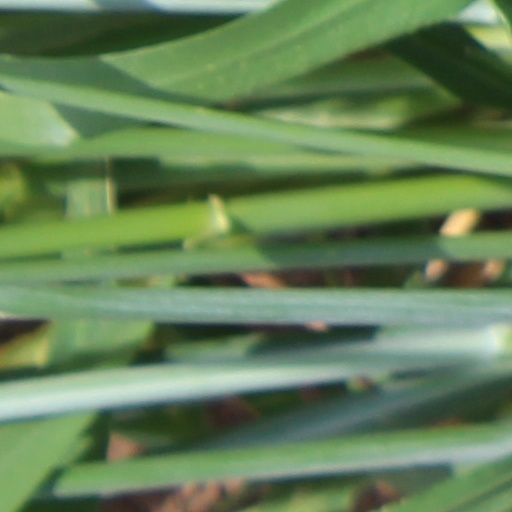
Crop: wheat